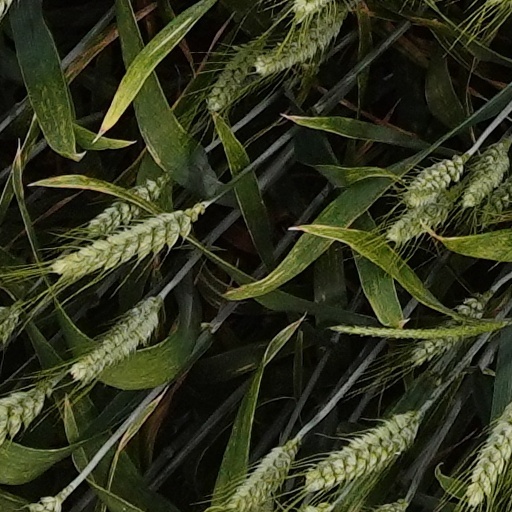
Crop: wheat